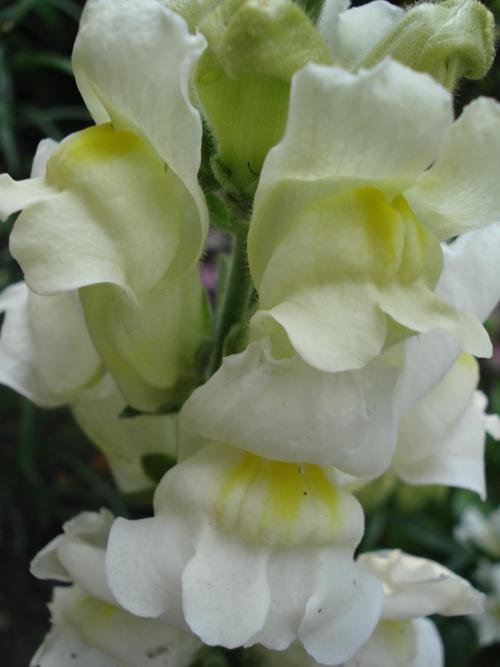
Label: snapdragon